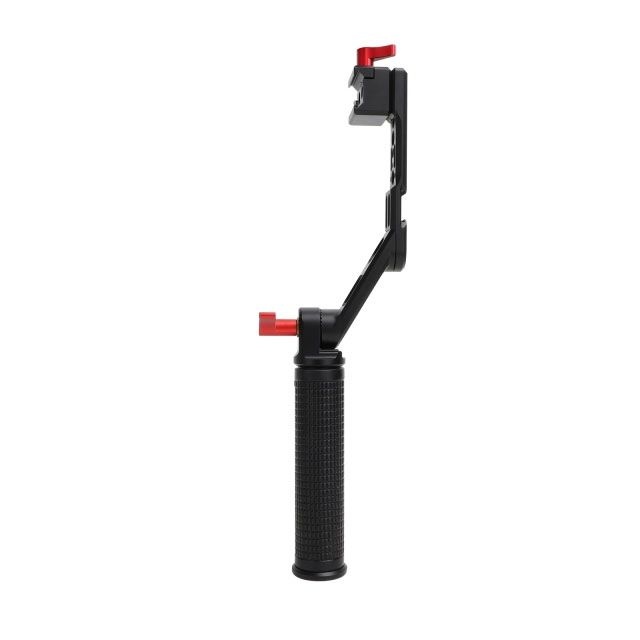
Sunnylife Adjustable Sling Handgrip for DJI RS 2 / RSC 2 / RS 3 / RS 3 Pro / RS3 Mini
SUNNYLIFE ADJUSTABLE SLING HANDGRIP FOR DJI RS 2 / RSC 2 / RS 3 / RS 3 PRO / RS3 MINI - CNC Processed Aluminum Alloy Handle. With high strength and hardness, the handle is durable and practical. - Low Angle Shooting. While in low angle shooting, you can save much effort with both hands holding Ronin and this lifting handle. - Adjustable Angles. Quick release and adjustment with easy adjustable ratchet wingnut. - Features 1/4''-20 and 3/8''-16 threaded holes for attaching corresponding accessories, like monitor, microphone, sound receiver or wireless devices, etc. SPECIFICATIONS Product Code: RO-TH521-D Material: Aluminum Alloy + Silicone Net Weight: 260g Gross Weight: 306g Packing Size: 203*103*42mm COMPATIBILITY DJI RS 2 / RSC 2 / RS 3 / RS 3 PRO / RS3 MINI WHAT IS INCLUDED* 1x Adjustable Sling Handgrip for DJI RS 2 / RSC 2 / RS 3 / RS 3 Pro / RS3 Mini * stabilizier and other accessories not included
Brand: Sunnylife
Category: Cameras & Optics > Camera & Optic Accessories > Camera Parts & Accessories > Camera Grips > Strap Grips